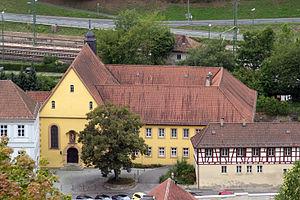
Le couvent de Kronach est un ancien couvent franciscain de la stricte observance situé à Kronach dans le diocèse de Bamberg en Bavière. Il appartient aujourd'hui aux missionnaires oblats de Marie-Immaculée de la province d'Europe centrale.